Claimed moons of Earth

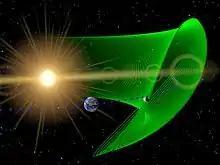
's spiraling path (green) relative to Earth and its orbit (blue dots) over the course of half a tadpole loop; each spiral turn represents a year's motion

It was discovered that small bodies can be temporarily captured, as shown by , which was in Earth orbit in 2006–2007.